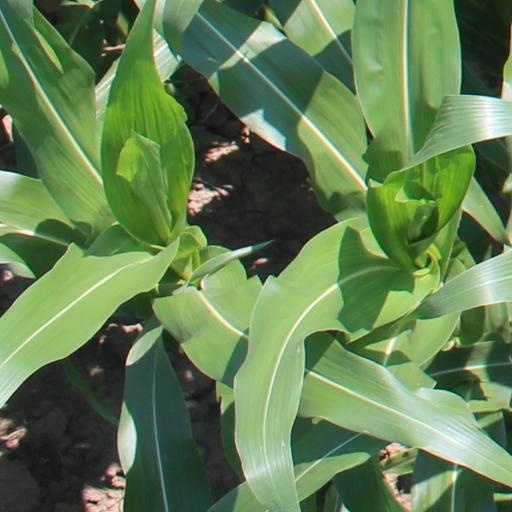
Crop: maize; corn